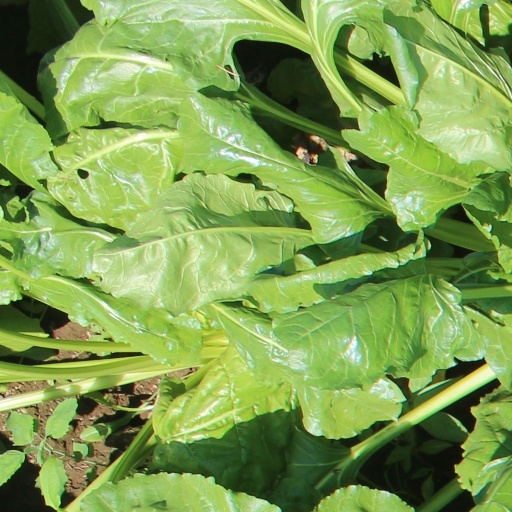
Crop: sugar beet